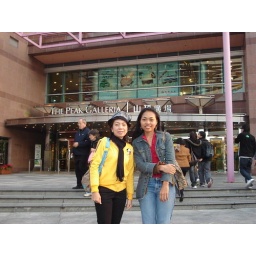
the peak galleria building where you can get souvinirs near the peak tower